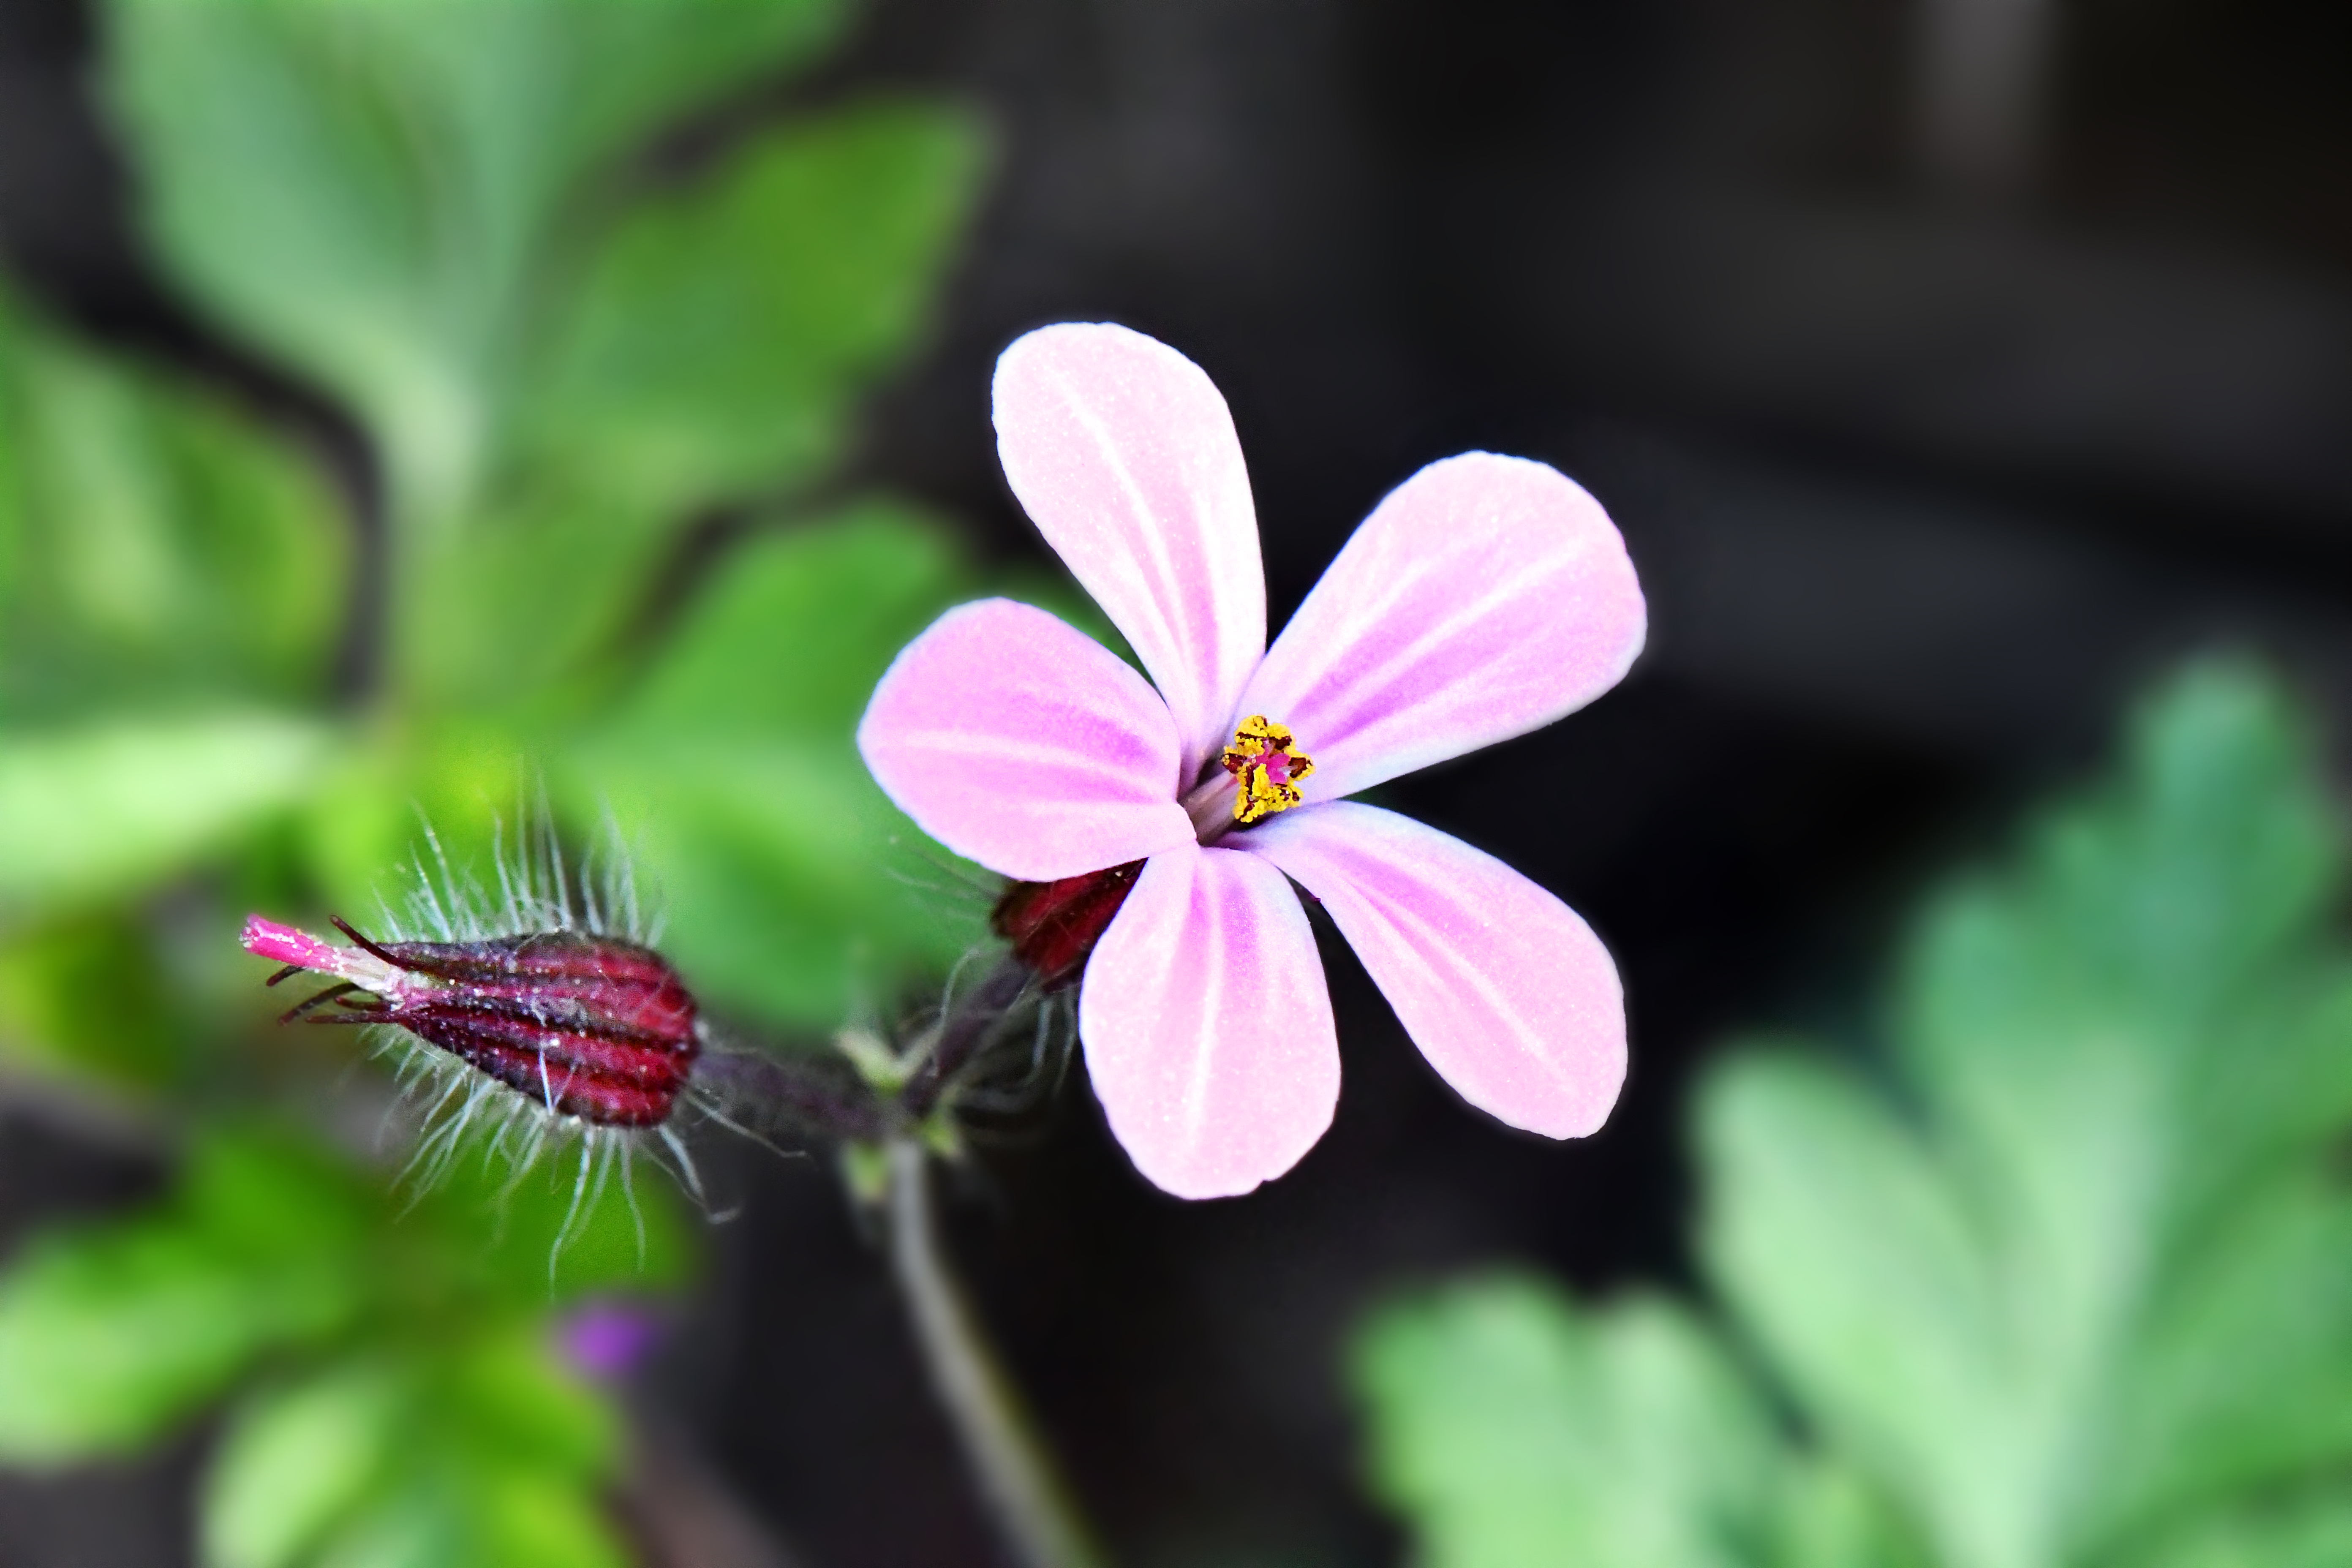
flower, bud, pink, purple, flowering plant, plant, petal, botany, wildflower, geraniaceae, close up, geranium, geraniales, macro photography, plant stem, photography, wood sorrel family, pink family, annual plant, herbaceous plant, perennial plant